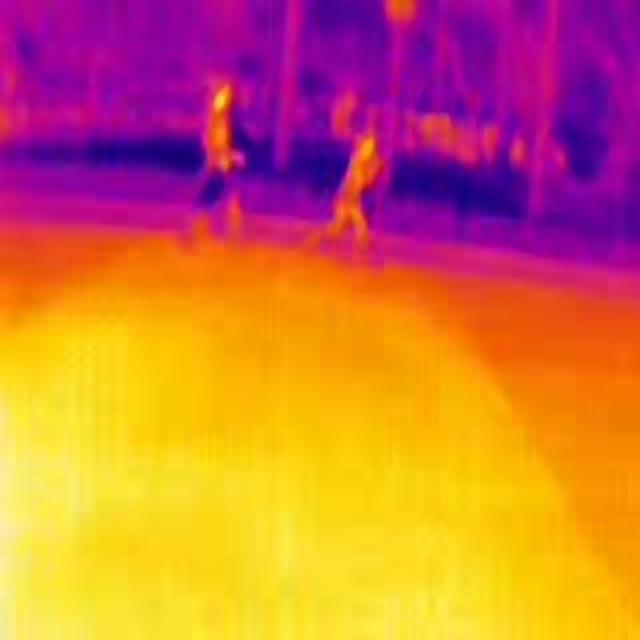
Detected objects:
label: person
label: person